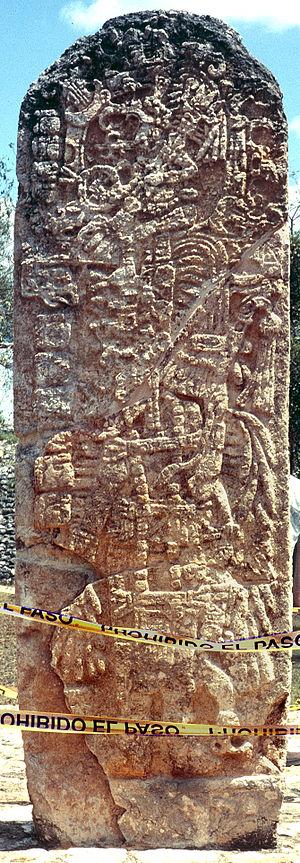
Ek' Balam est un site archéologique maya situé au Yucatán au Mexique, à 30 km au nord de la ville de Valladolid et à 2 kilomètres d'un village maya du même nom. En yucatèque, Ek' Balam signifie « Jaguar noir ».